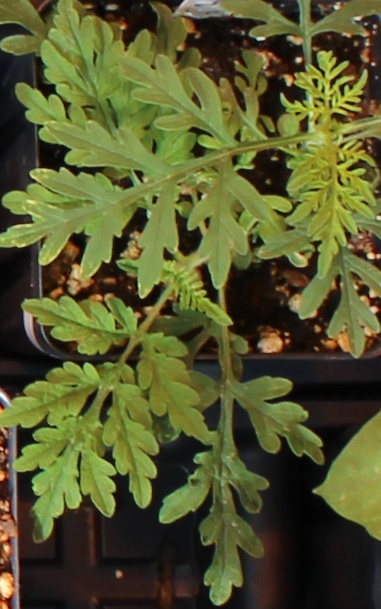
Label: Ragweed